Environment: real
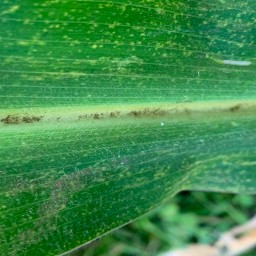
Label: lethal_necrosis